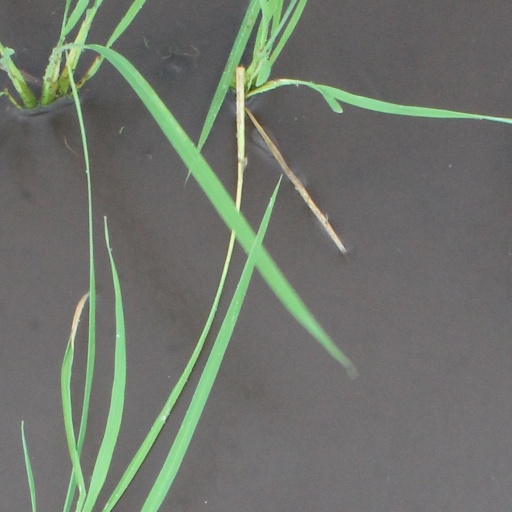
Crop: rice